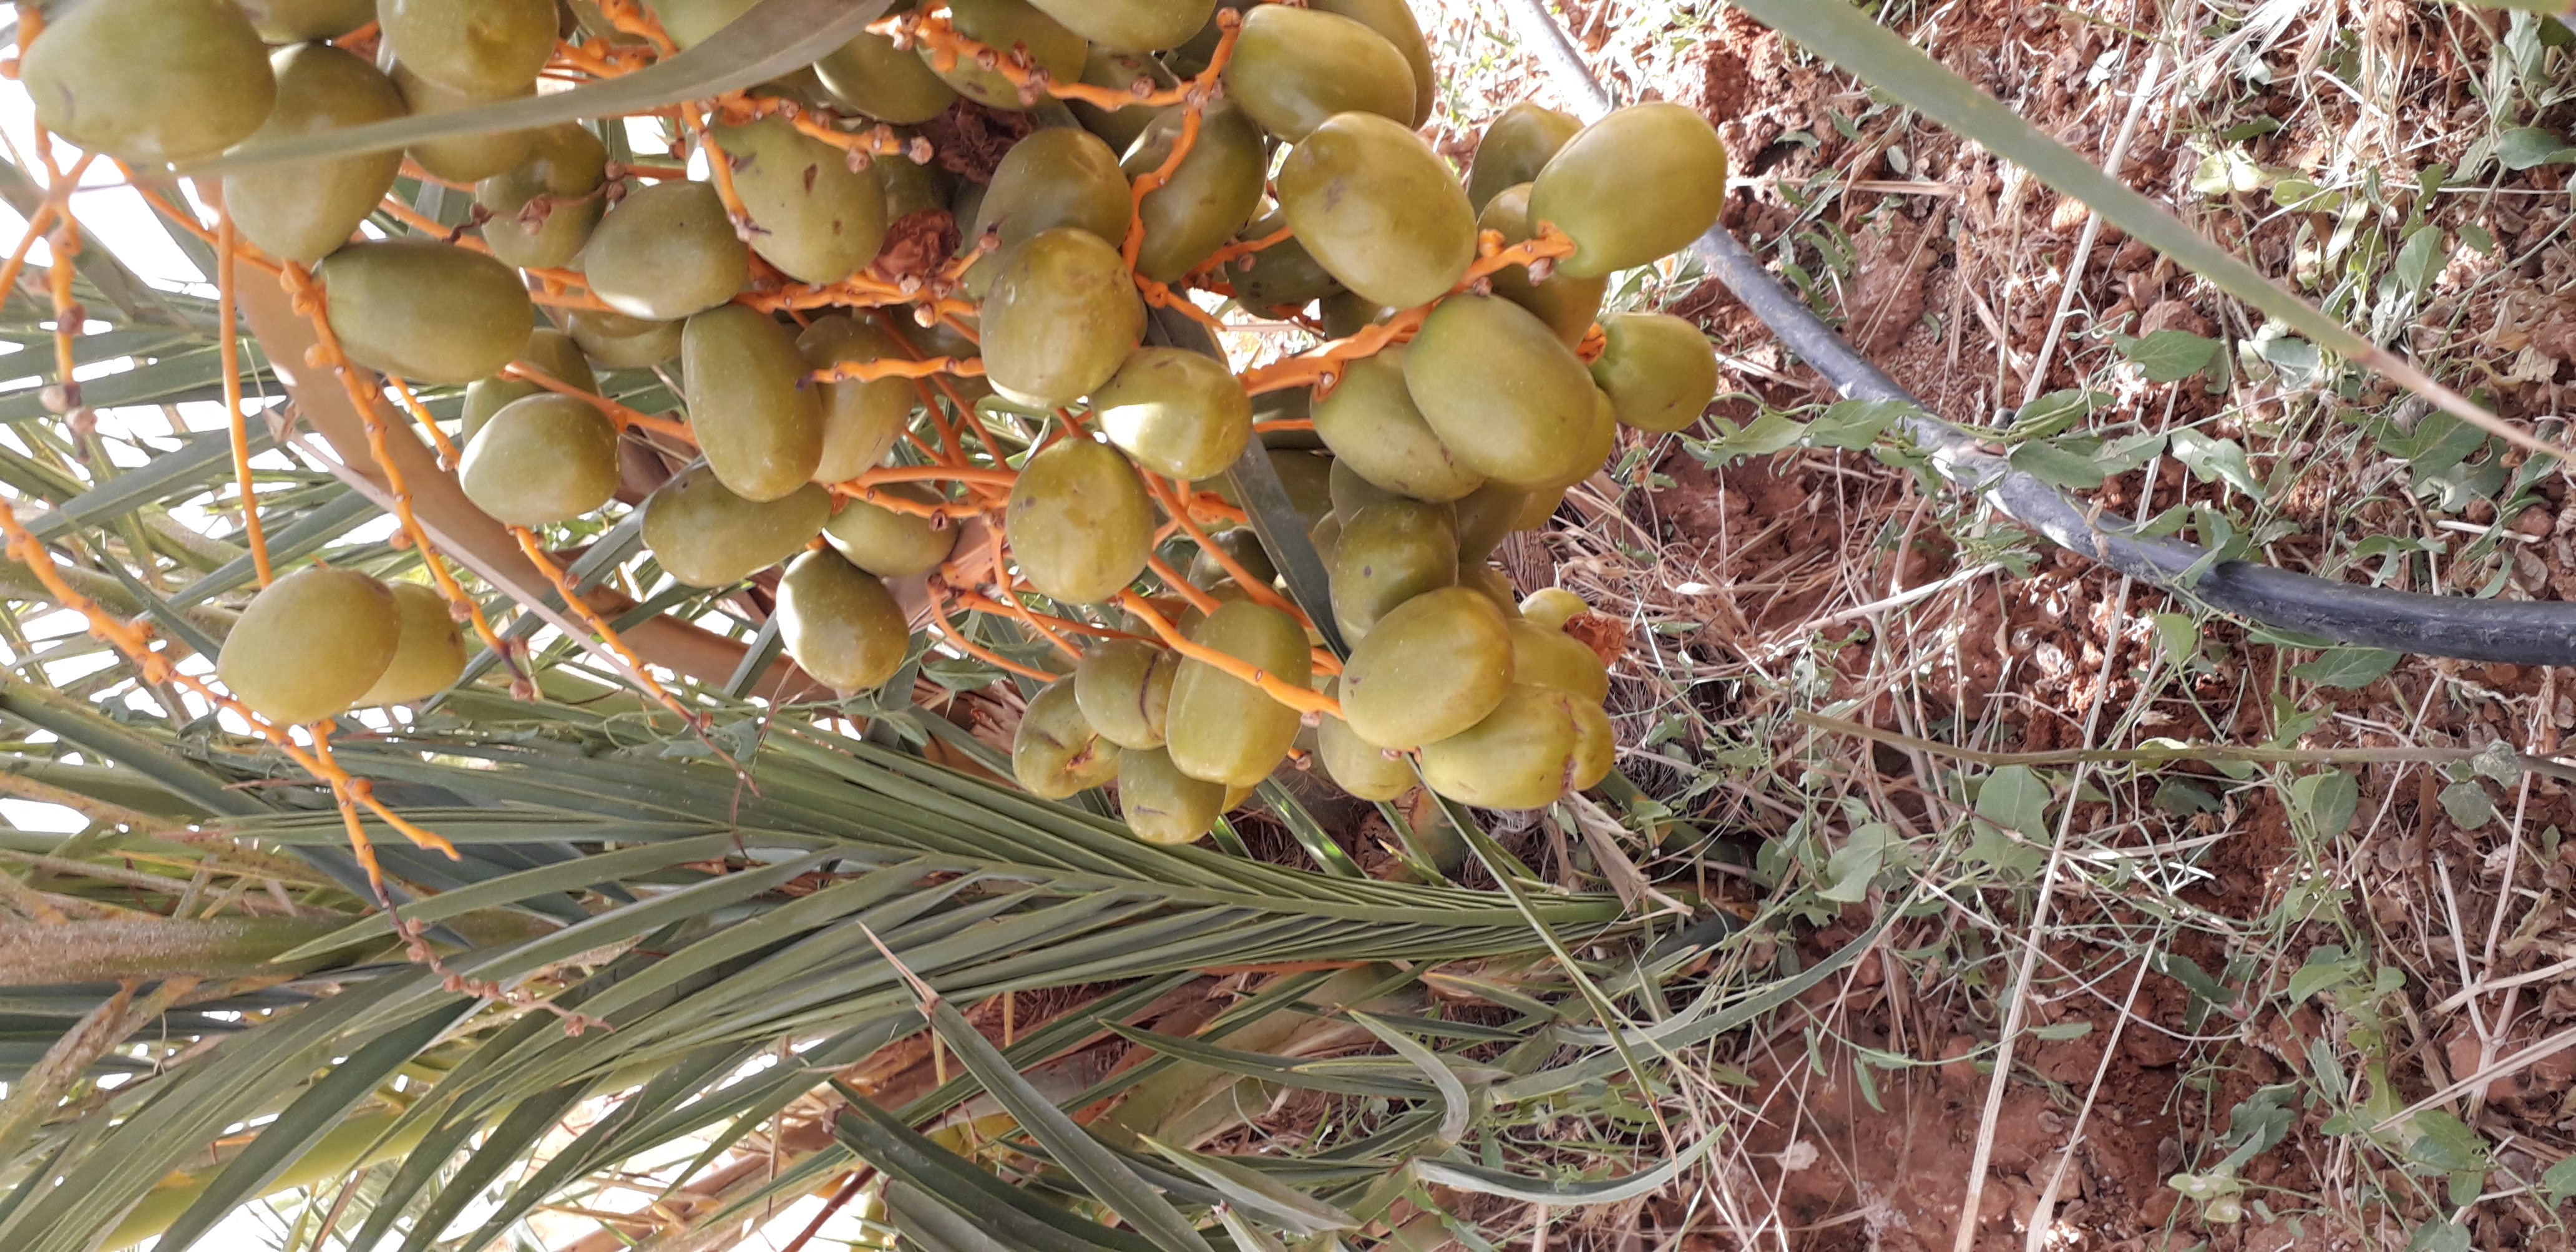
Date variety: Boufagous